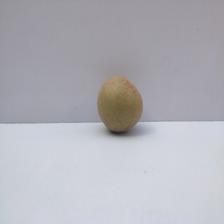
Size: Small